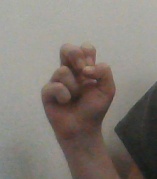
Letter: gaaf